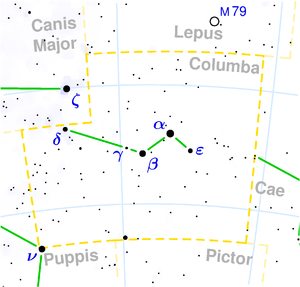
Duen
Stjernebilledet Duen (Columba).
Duen er et stjernebillede.